Transport in Madurai

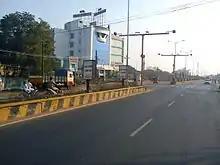
Mattuthavani High Road

Madurai is located in the southern part of Tamil Nadu. It is the third largest city in Tamil Nadu and connects the southern districts to northern districts in Tamil Nadu, and is one of the major transportation hubs in Tamil Nadu. The floating population is much heavier in the city . Most of the people from southern districts visit for medical, educational, marketing, cargo, shopping, tourism or official purposes. It is one of the important traffic circles in Tamil Nadu.